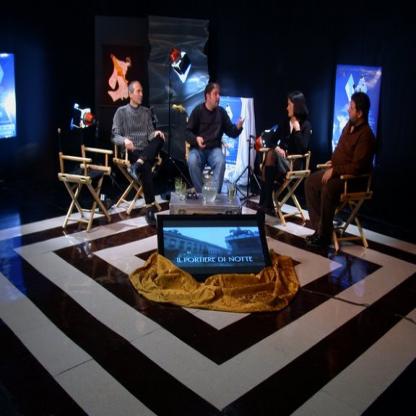
Scene: Indoor